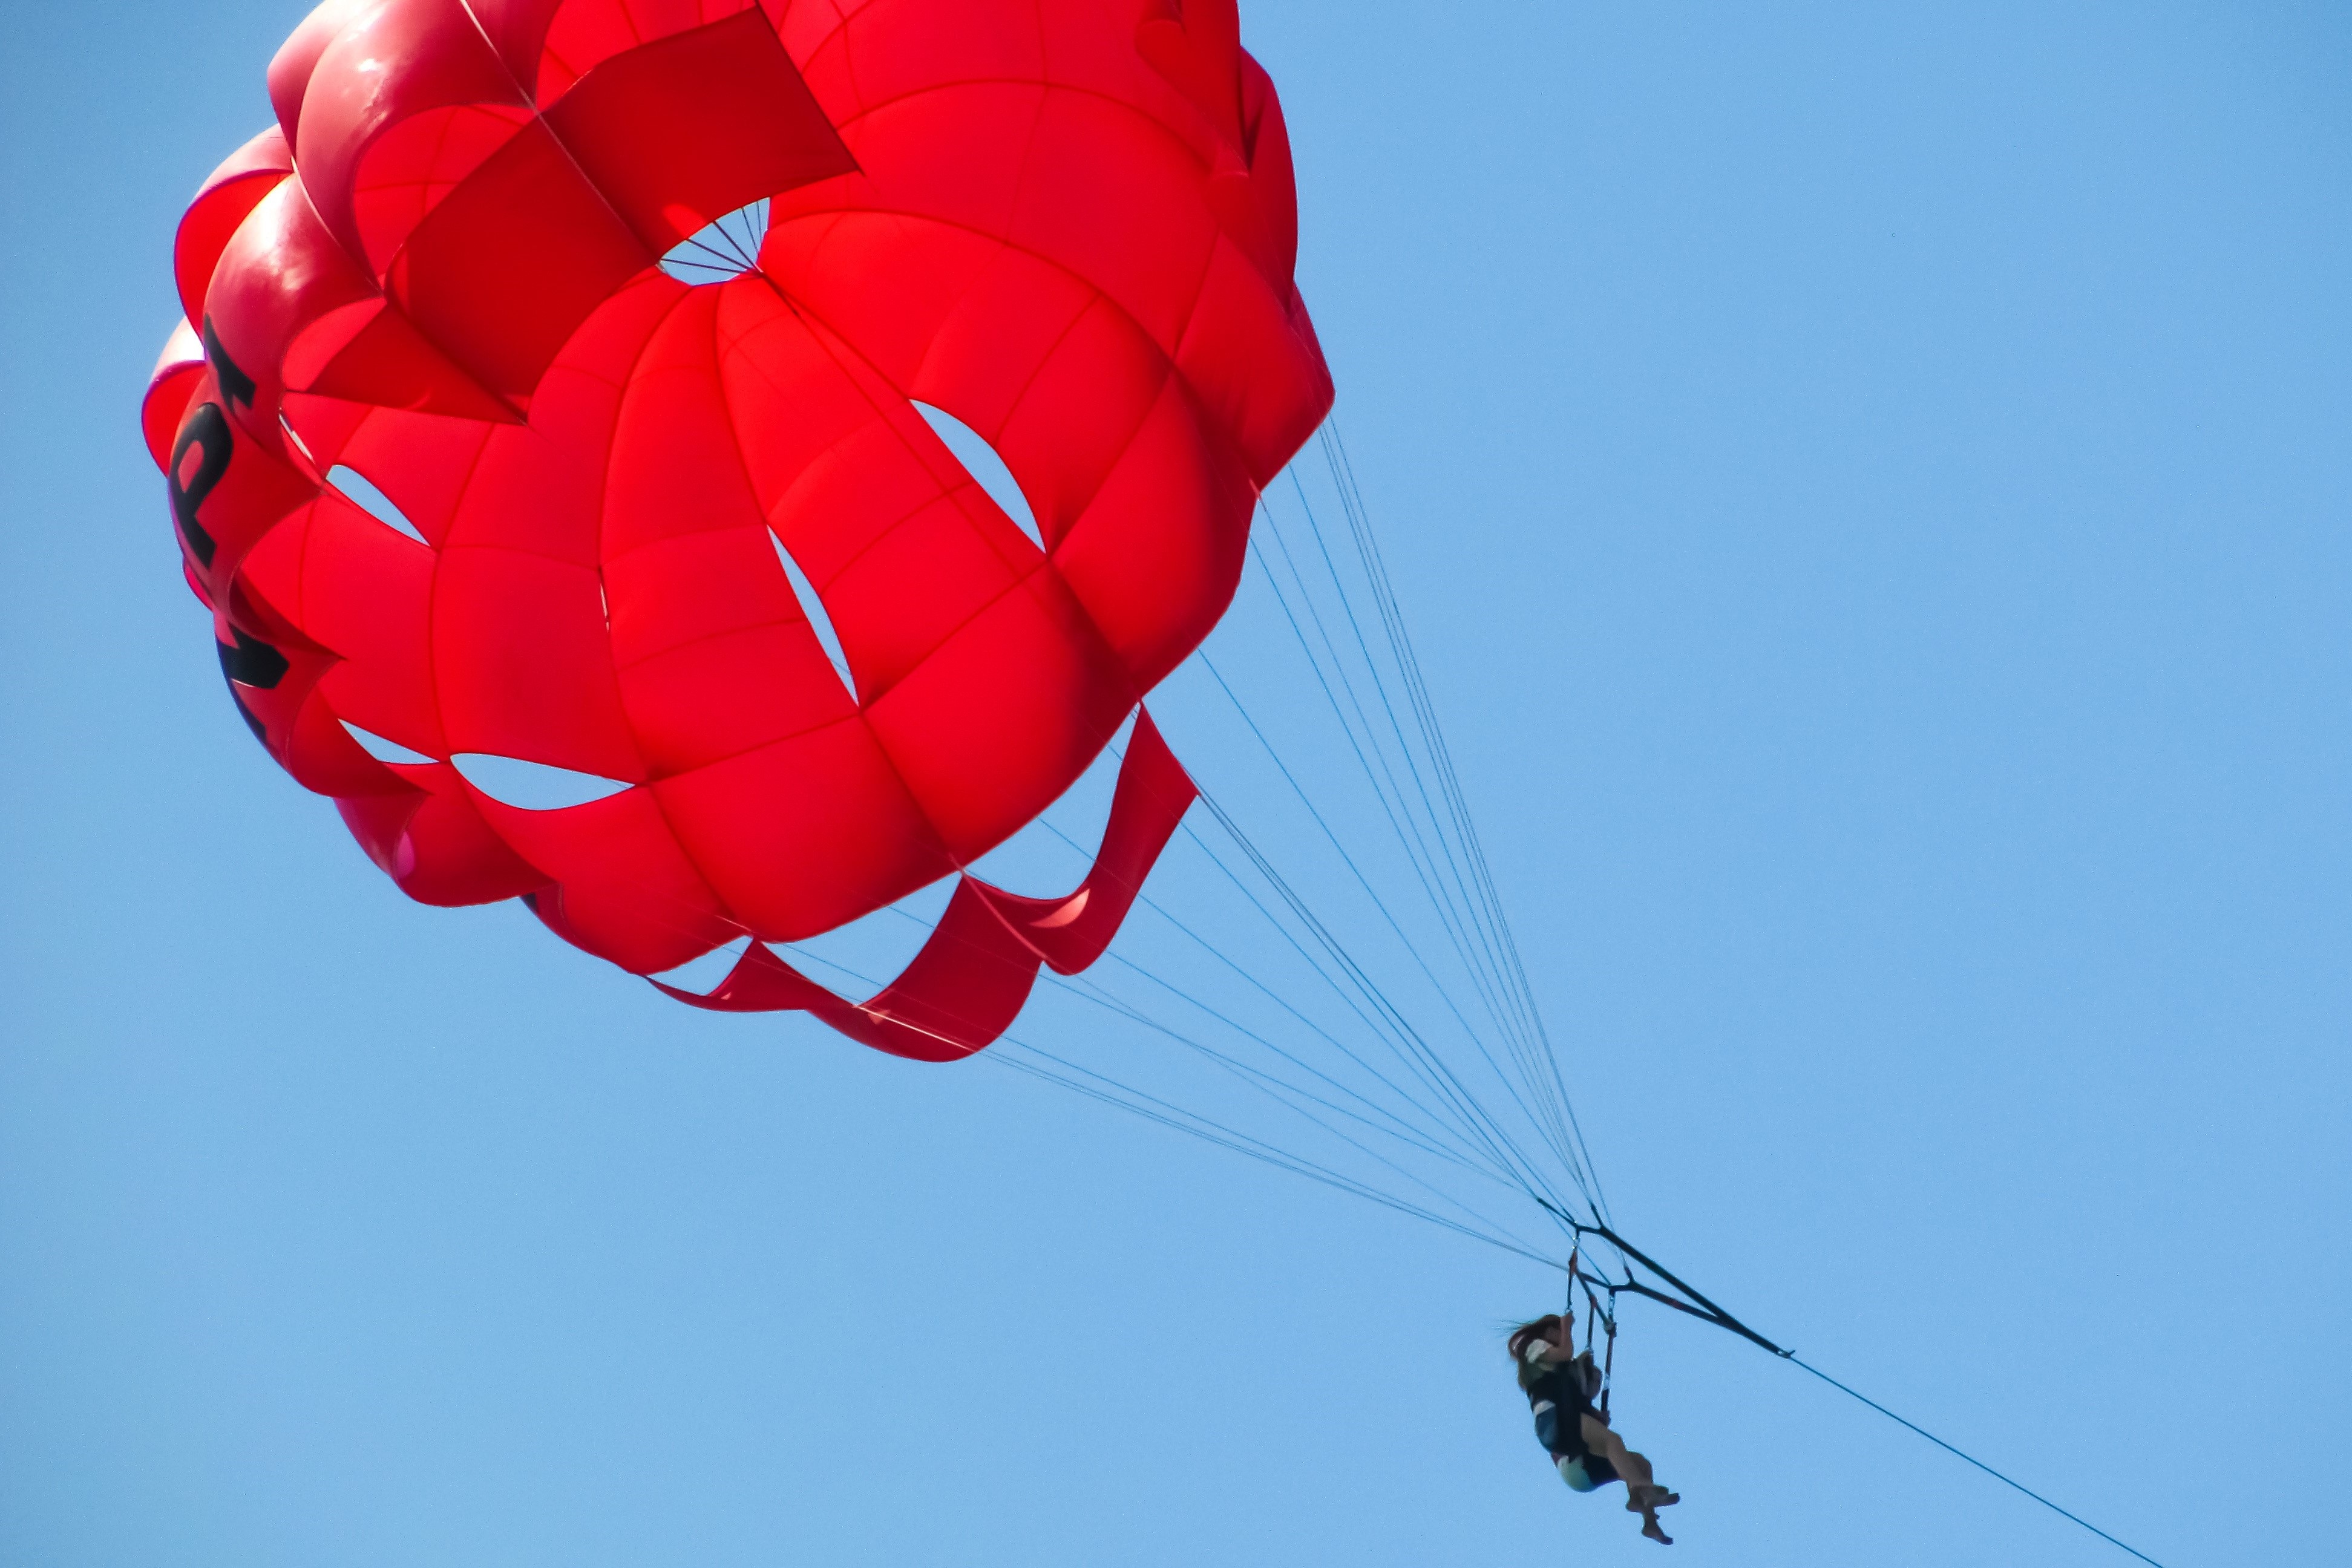
sky, sport, flower, balloon, summer, vacation, recreation, red, sailing, action, extreme sport, leisure, toy, parachute, paragliding, activity, sports, parasailing, water sport, windsports, kite sports, surface water sports, towed water sport